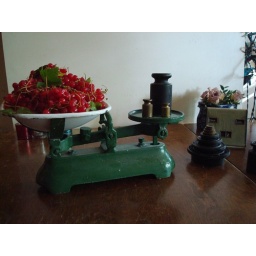
desk Thursday. Getting ready to make redcurrant jelly with fruit from the allotment. They weighed in at 1.5 kilos!